El Alto, Argentina

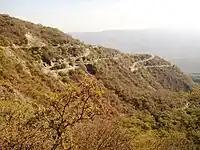
El Alto

El Alto (Catamarca) is a village municipality in El Alto Department, Catamarca Province, in northwestern Argentina.